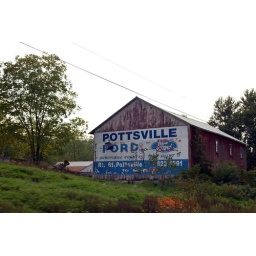
taken from the car window in Pottsville, PA